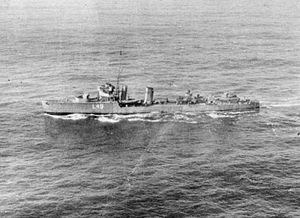
La classe V et W est un amalgame de six classes différentes construites pour la Royal Navy dans le cadre du programme d’urgence de la guerre pendant la Première Guerre mondiale. Commandées à 107 exemplaires, seulement 67 seront mis en service, la capitulation allemande entraînant l’annulation de la construction de quarante unités.